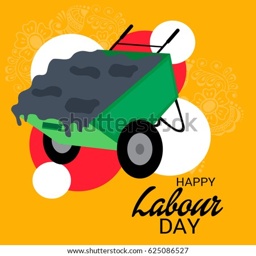
vector illustration of a banner for holiday .